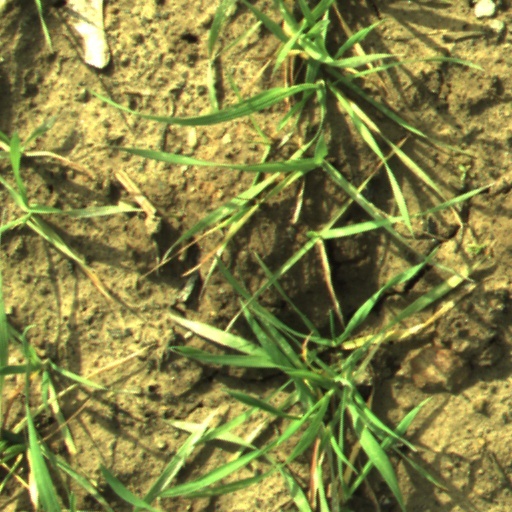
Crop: wheat